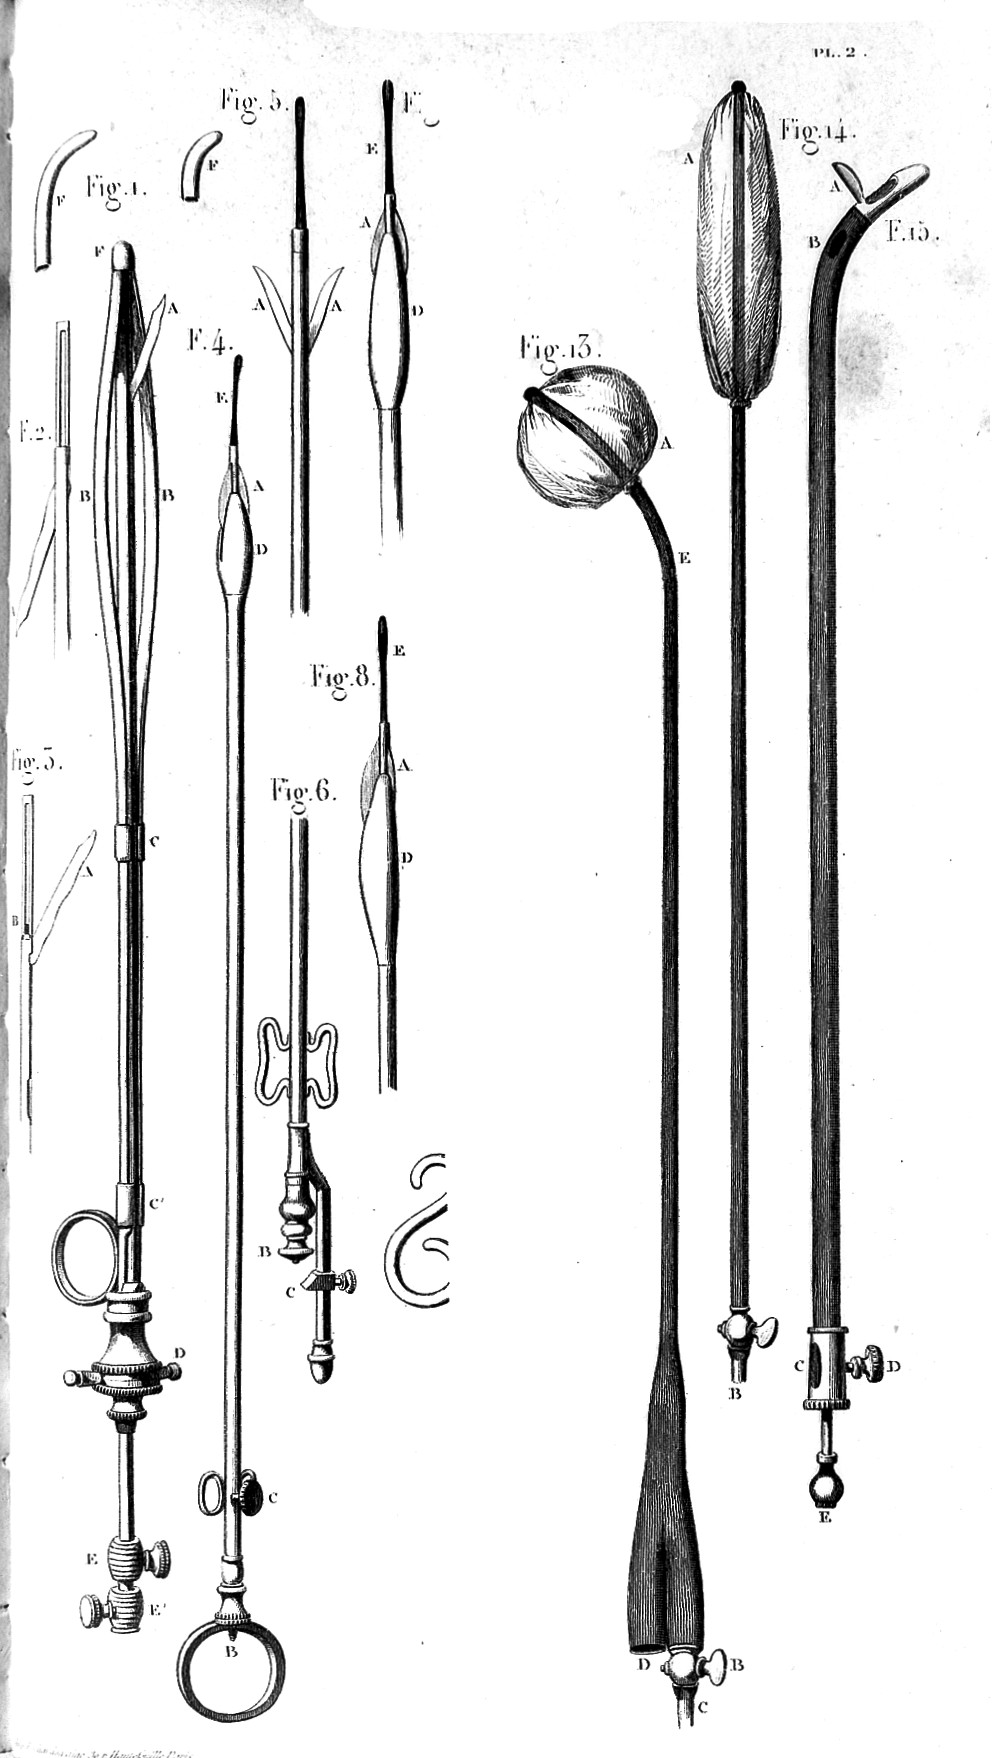
Catheters, detail Wellcome Images, monochrome black-and-white photograph
Specialty: biomedical engineering / devices
Image credit: "J.F. Reybard; catheters Wellcome L0013316", wikimedia:Medical equipment via Wikimedia Commons, licensed cc-by-4.0. Source: https://upload.wikimedia.org/wikipedia/commons/b/b8/J.F._Reybard%3B_catheters_Wellcome_L0013316.jpg